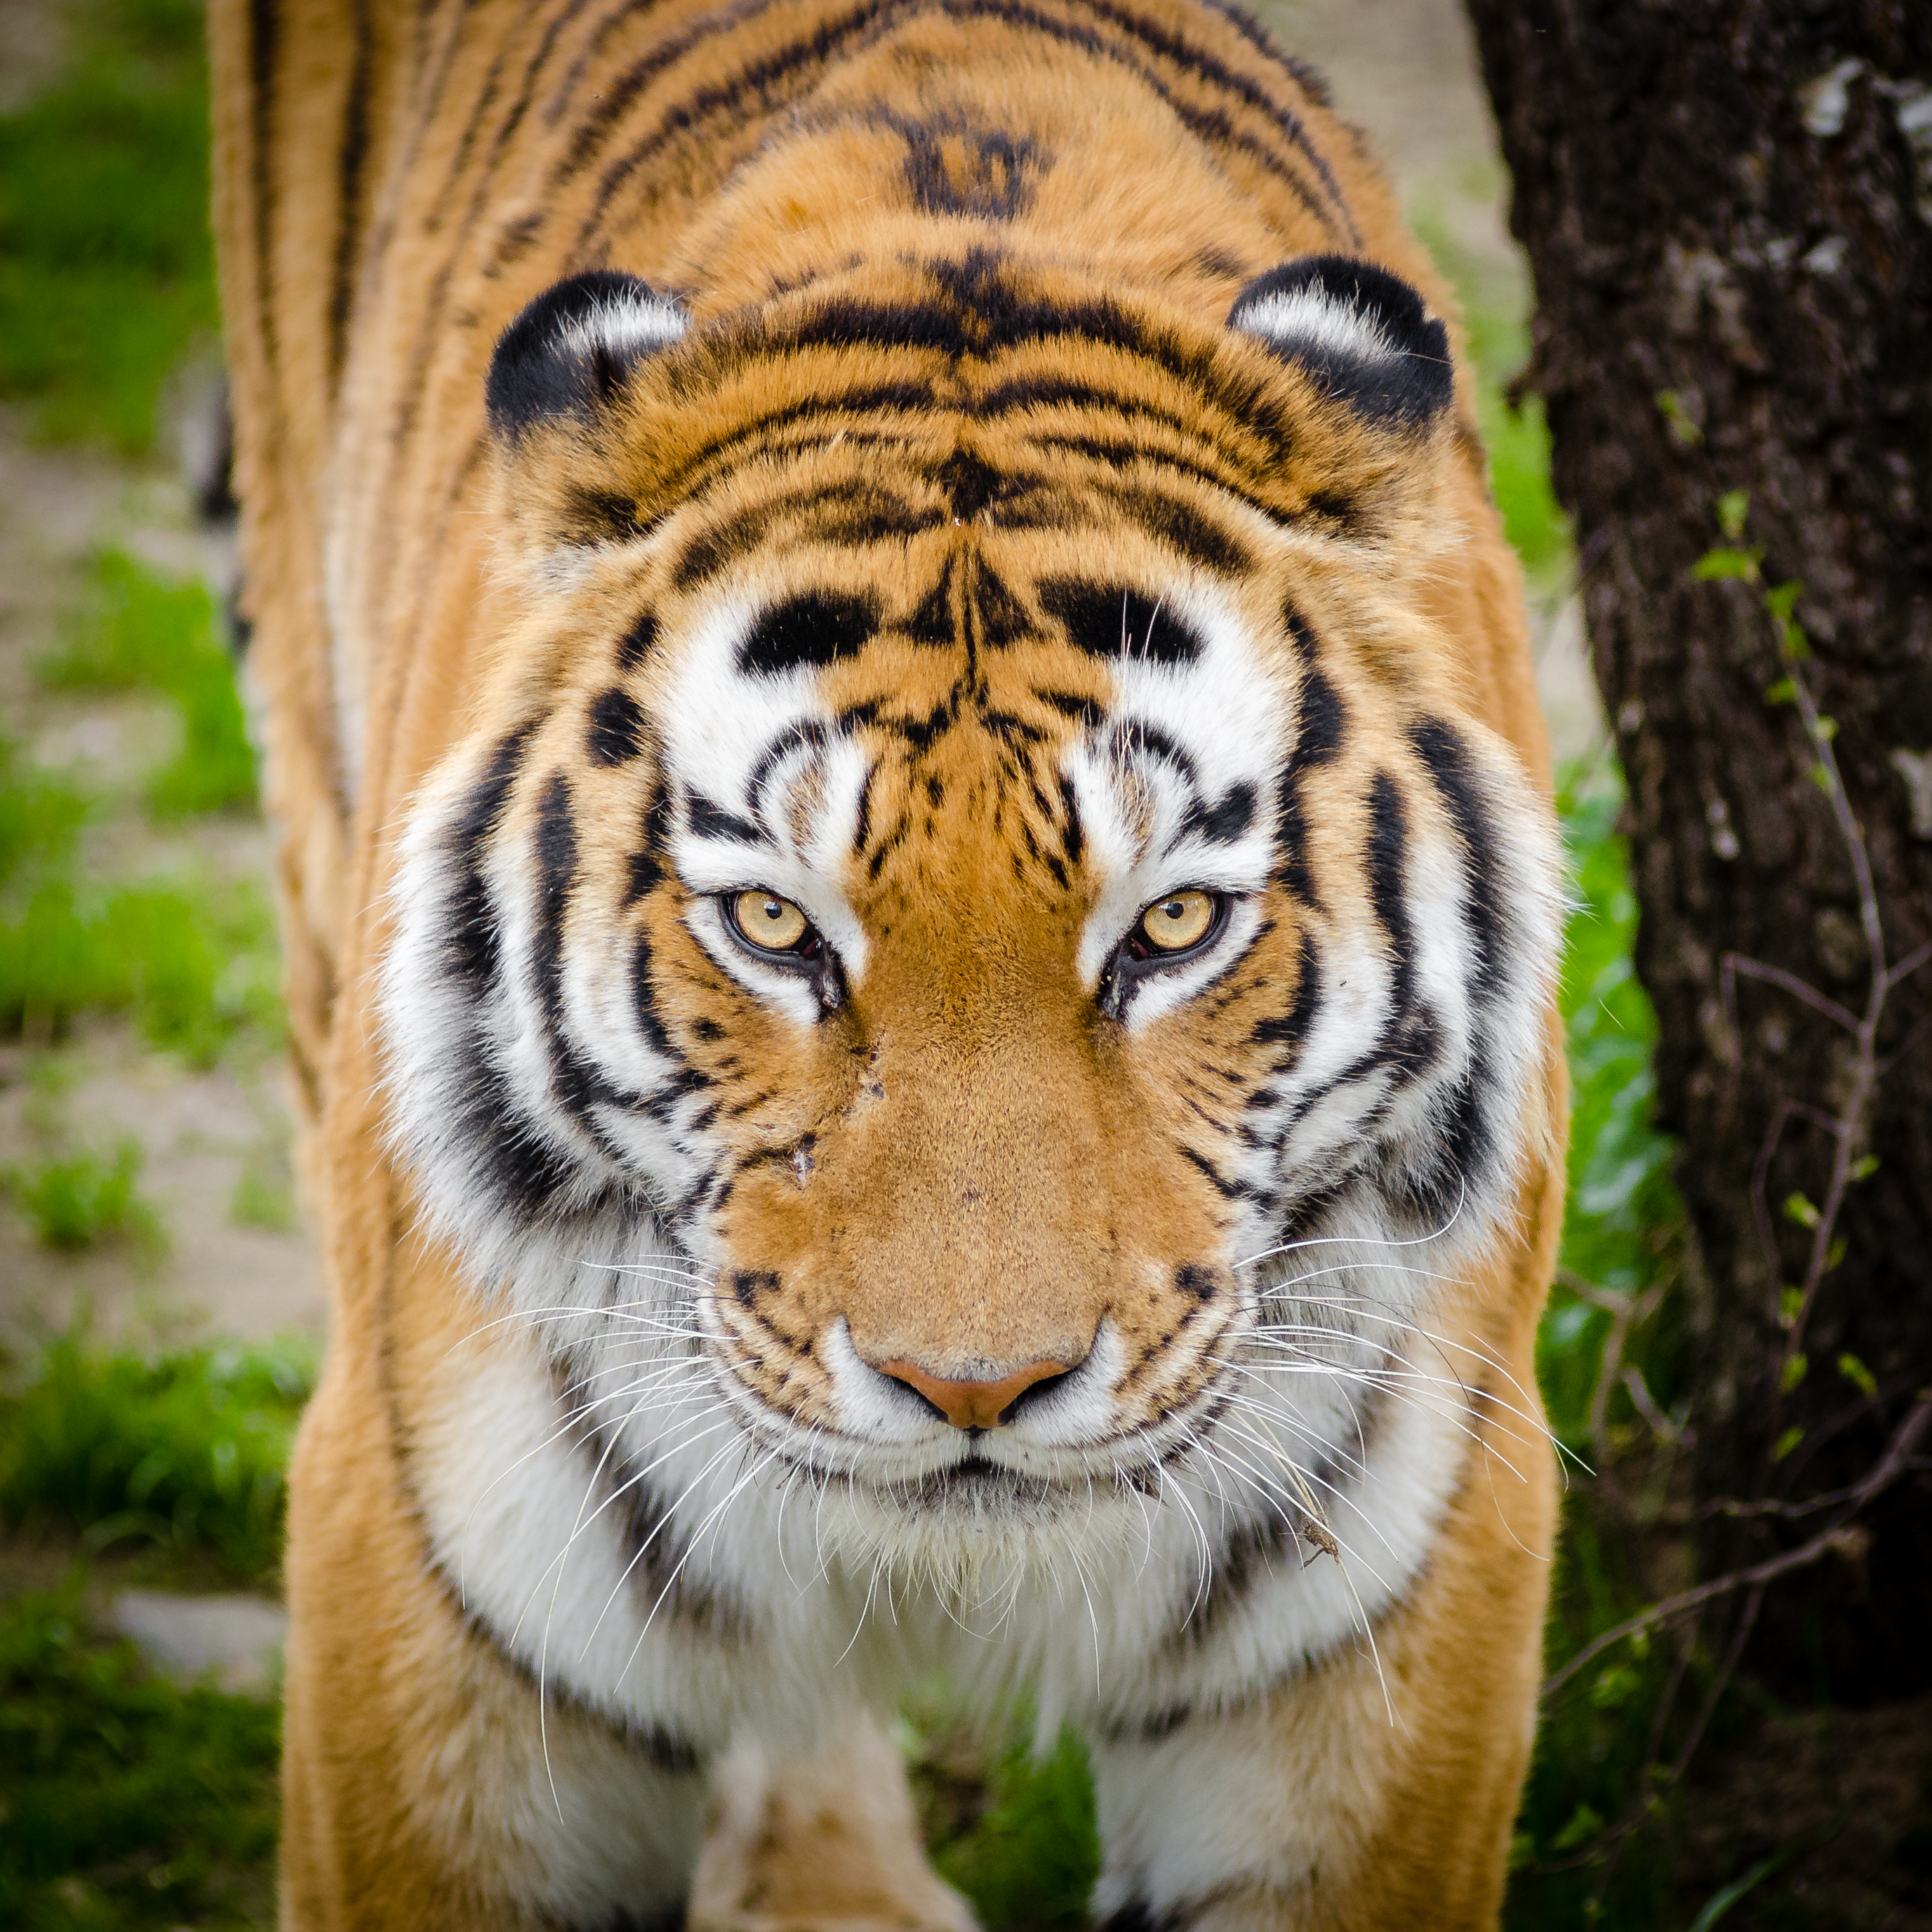
water, nature, grass, white, animal, pond, wildlife, zoo, fur, orange, green, cat, natural, feline, mammal, predator, fauna, close up, leaves, eyes, whiskers, cool image, de, tiger, eye, animals, stripes, vertebrate, germany, deutschland, wasser, weiss, natur, bltter, katze, tier, pretty, fell, tiere, grn, tierpark, sibirischer, siberian, panthera, tigri, carnivore, ussuritiger, amurtiger, tigris, altaica, pelz, pelzig, streifen, weis, siberiese, tigre, sibrie, tigresiberiano, duisburg, gras, grser, teich, big cats, cat like mammal